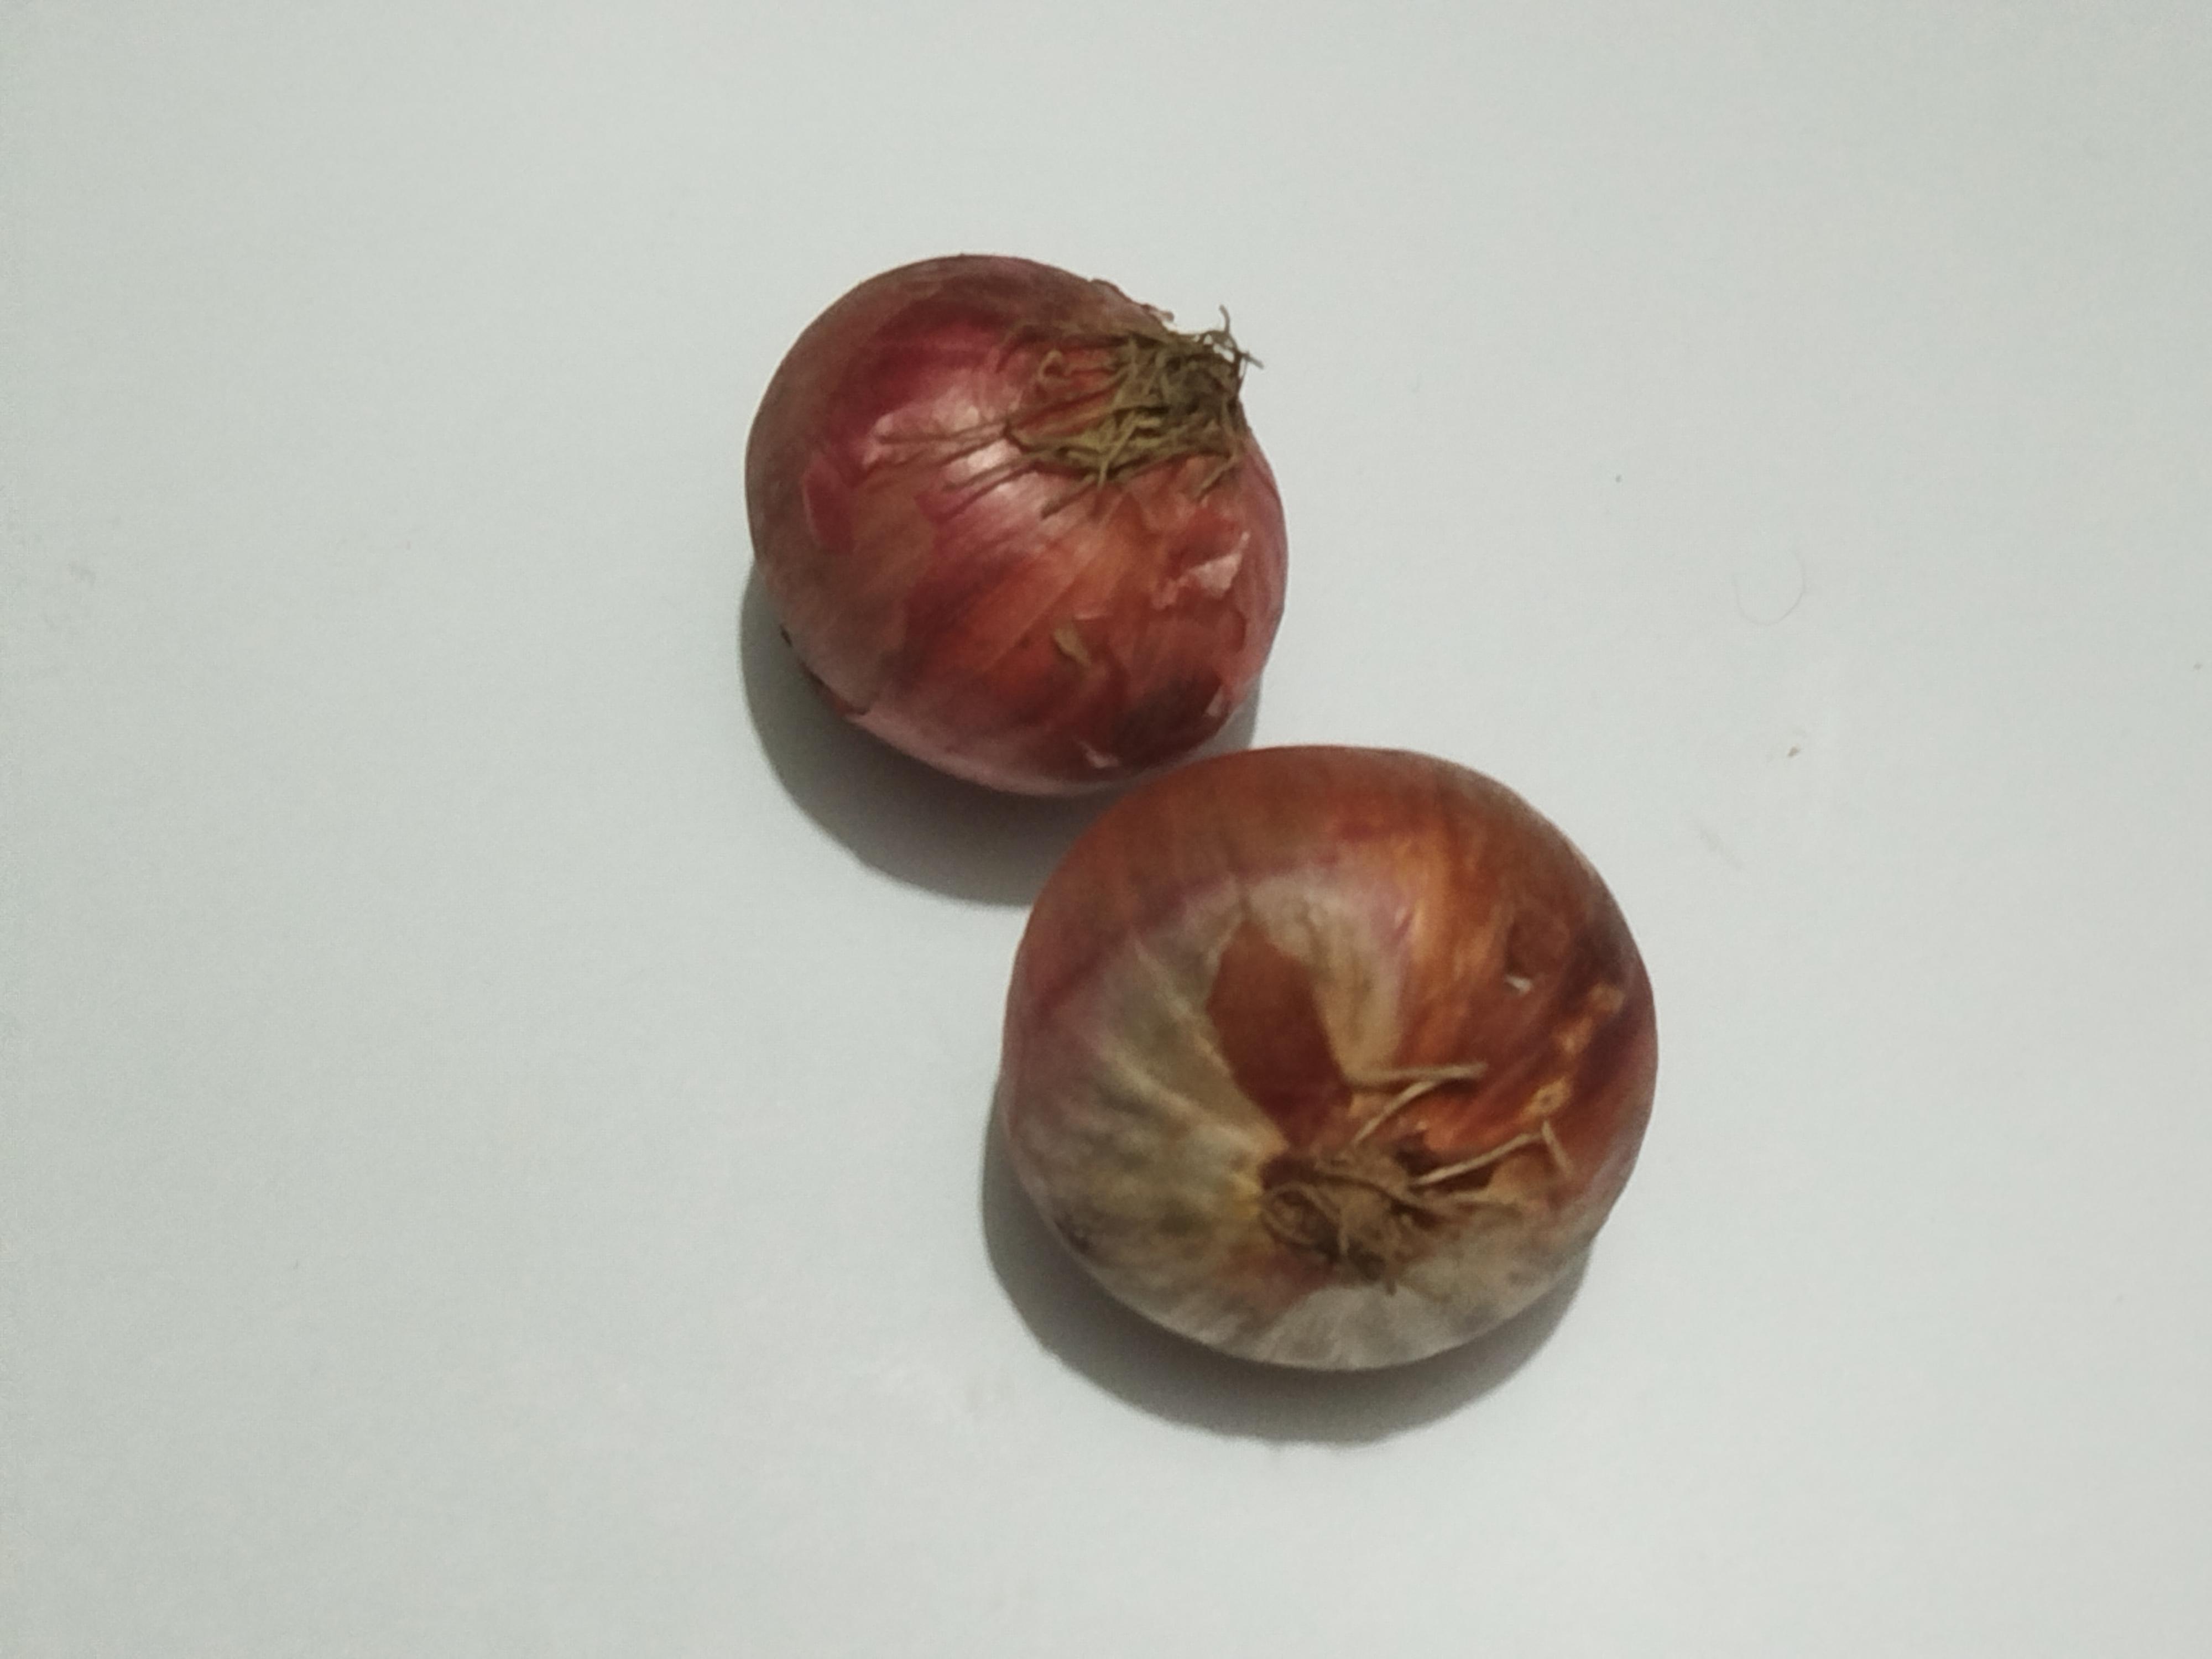
Label: Onion